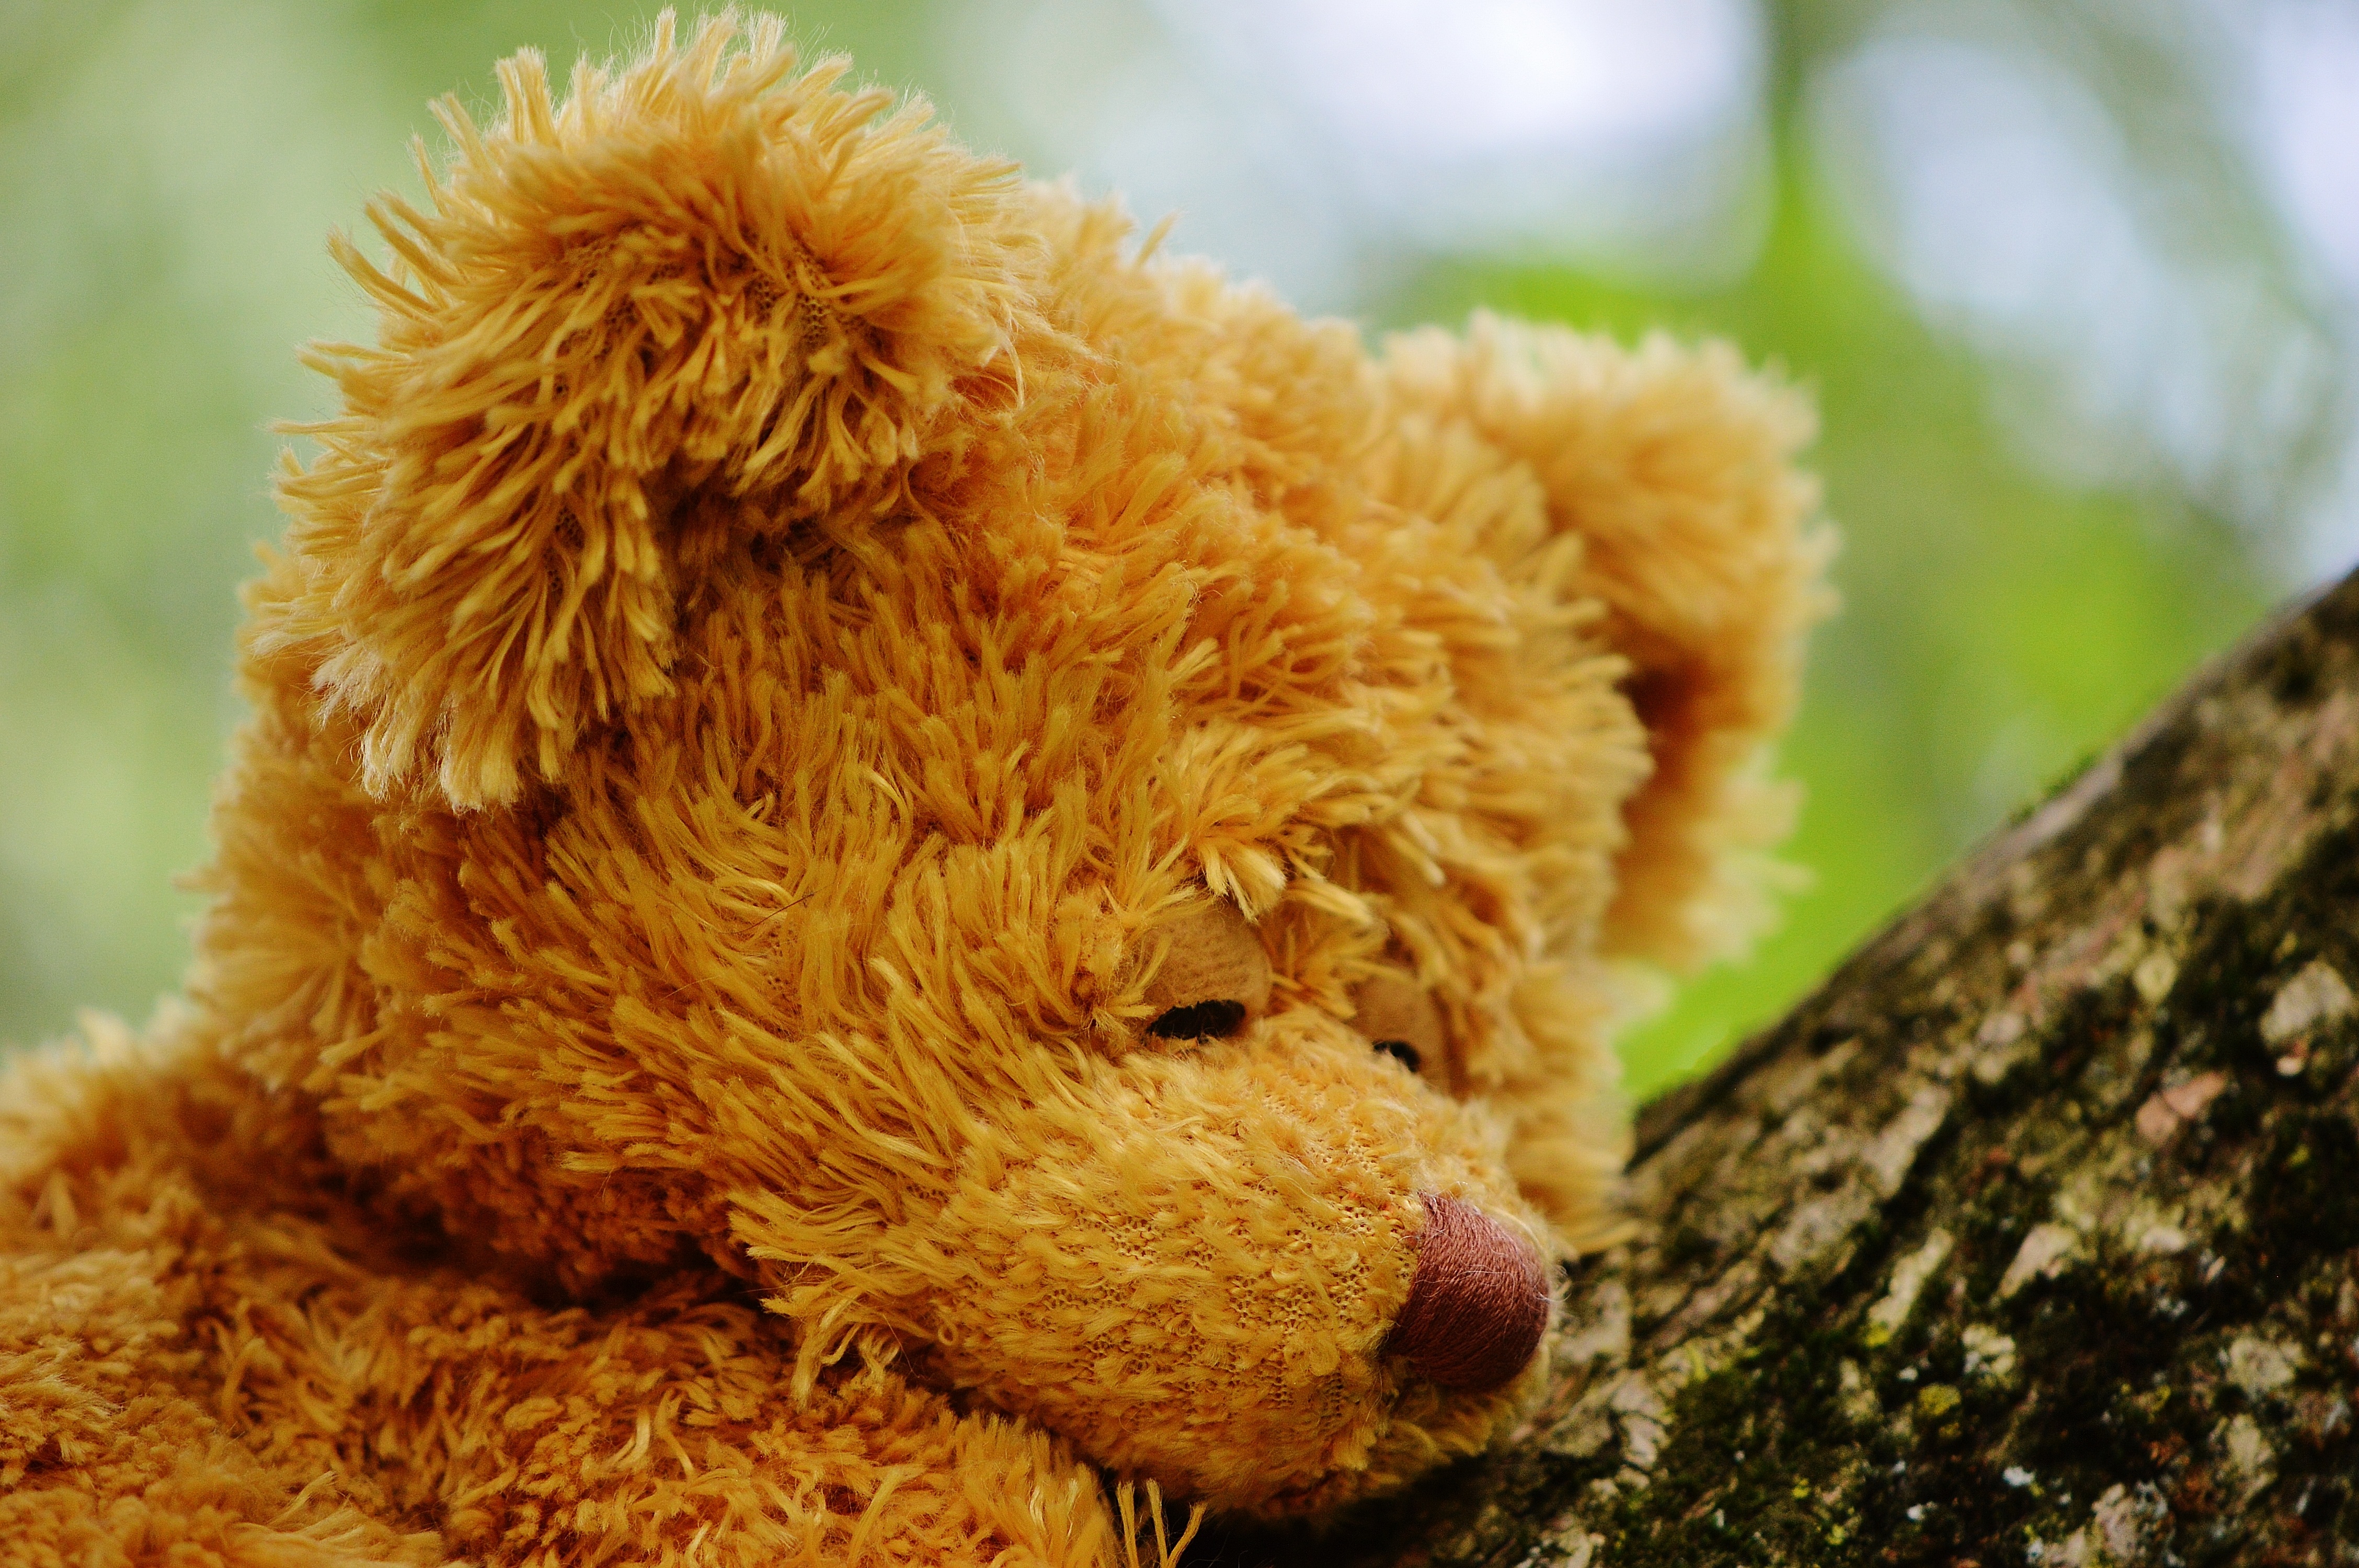
tree, play, sweet, animal, cute, bear, toy, teddy bear, close up, children, sleep, toys, bears, funny, plush, stuffed animal, teddy, soft toy, chill out, purry, stuffed toy